Adolphe Stern

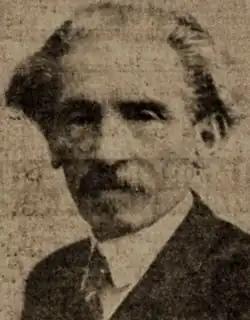
Stern, photographed ca. 1920

Adolphe Stern (November 17, 1848 – October 18, 1931) was a Jewish-Romanian lawyer and politician.